Crimea

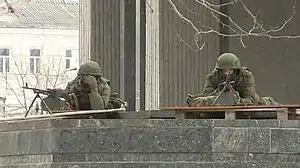
Unmarked Russian soldiers ("Little Green Men") outside the occupied parliament of Crimea

In 1774, the Ottoman Empire was defeated by Catherine the Great with the Treaty of Küçük Kaynarca making the Tatars of the Crimea politically independent. Catherine the Great's incorporation of the Crimea in 1783 into the Russian Empire increased Russia's power in the Black Sea area.